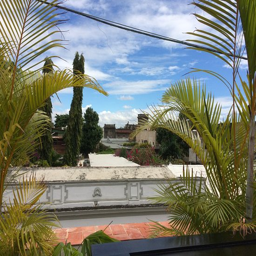
view from the roof terrace